Deacon Jones

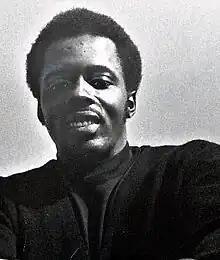
Jones in 1971

David D. "Deacon" Jones (December 9, 1938 – June 3, 2013) was an American professional football defensive end who played in the National Football League (NFL) for 14 seasons. He played for the Los Angeles Rams, San Diego Chargers, and Washington Redskins. He was inducted into the Pro Football Hall of Fame in 1980.